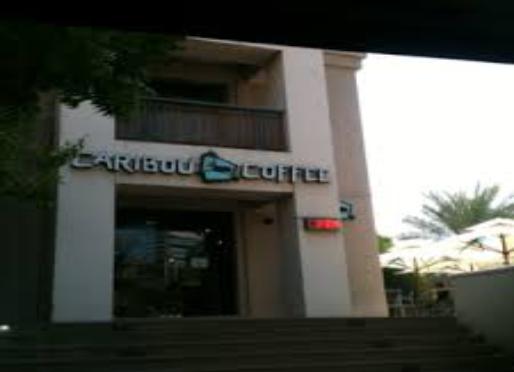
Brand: Caribou Coffee
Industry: Food